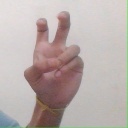
अक्षर: ई